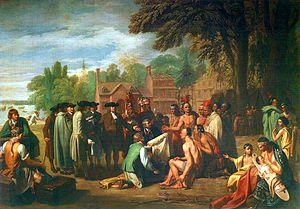
La peinture américaine est l'un des arts développé aux États-Unis par les premiers colons et leurs successeurs, à partir du XVIIᵉ siècle. À l'époque moderne, les artistes européens franchissent l'Atlantique et créent les premiers tableaux sur le sol des Treize colonies. Les œuvres du Vieux Continent restent des modèles jusqu'au début du XXᵉ siècle : elles rejoignent les collections privées et les musées américains, alors que les peintres américains partent étudier l'art anglais, français, allemand ou italien. La Seconde Guerre mondiale marque un tournant : les États-Unis, première puissance financière, et New York en particulier, deviennent un centre dynamique qui attire les artistes européens.
William Penn est un homme politique et un réformateur religieux, promoteur en Amérique du quakerisme, fondateur de la ville de Philadelphie et de la Province de Pennsylvanie qui est devenue l'État américain de Pennsylvanie.
L’America, capitaine Joseph Wasey, est le navire à bord duquel Francis Daniel Pastorius arrive à Philadelphie en 1683. Il vient en tant qu'agent de la Frankfurt Land Company, un groupe de dissidents qui lui a confié la tâche d'acquérir pour eux une parcelle de terre auprès de William Penn, fondateur de la Province de Pennsylvanie. Il leur adressa un rapport qui constitue la source de cet article. Il tient à être objectif vis-à-vis de ses mandants ; il décrit le voyage comme pénible et la Pennsylvanie comme un pays difficile mais prometteur.
La province de Pennsylvanie, mieux connue des Américains sous le nom de colonie de Pennsylvanie, était l'une des treize colonies anglaises d'Amérique du Nord. Elle fut fondée par le quaker anglais William Penn le 4 mars 1681. Ce nom vient du patronyme du père de William et du mot latin sylvania, signifiant « forêt ».
Tamanend ou Tammany, surnommé « l'Affable », est un grand chef amérindien de la nation Lenape qui vivait dans la vallée du Delaware, dans l'Est de l'Amérique du Nord, à proximité de la Nouvelle-Néerlande.
Philadelphie, surnommée Philly, est une ville du Commonwealth de Pennsylvanie, située dans le Nord-Est des États-Unis, entre New York et Washington D.C. Le nom de la ville, choisi par William Penn, signifie « amitié fraternelle » en grec, car elle devait être un îlot de tolérance religieuse.
1683 est une année commune commençant un vendredi.